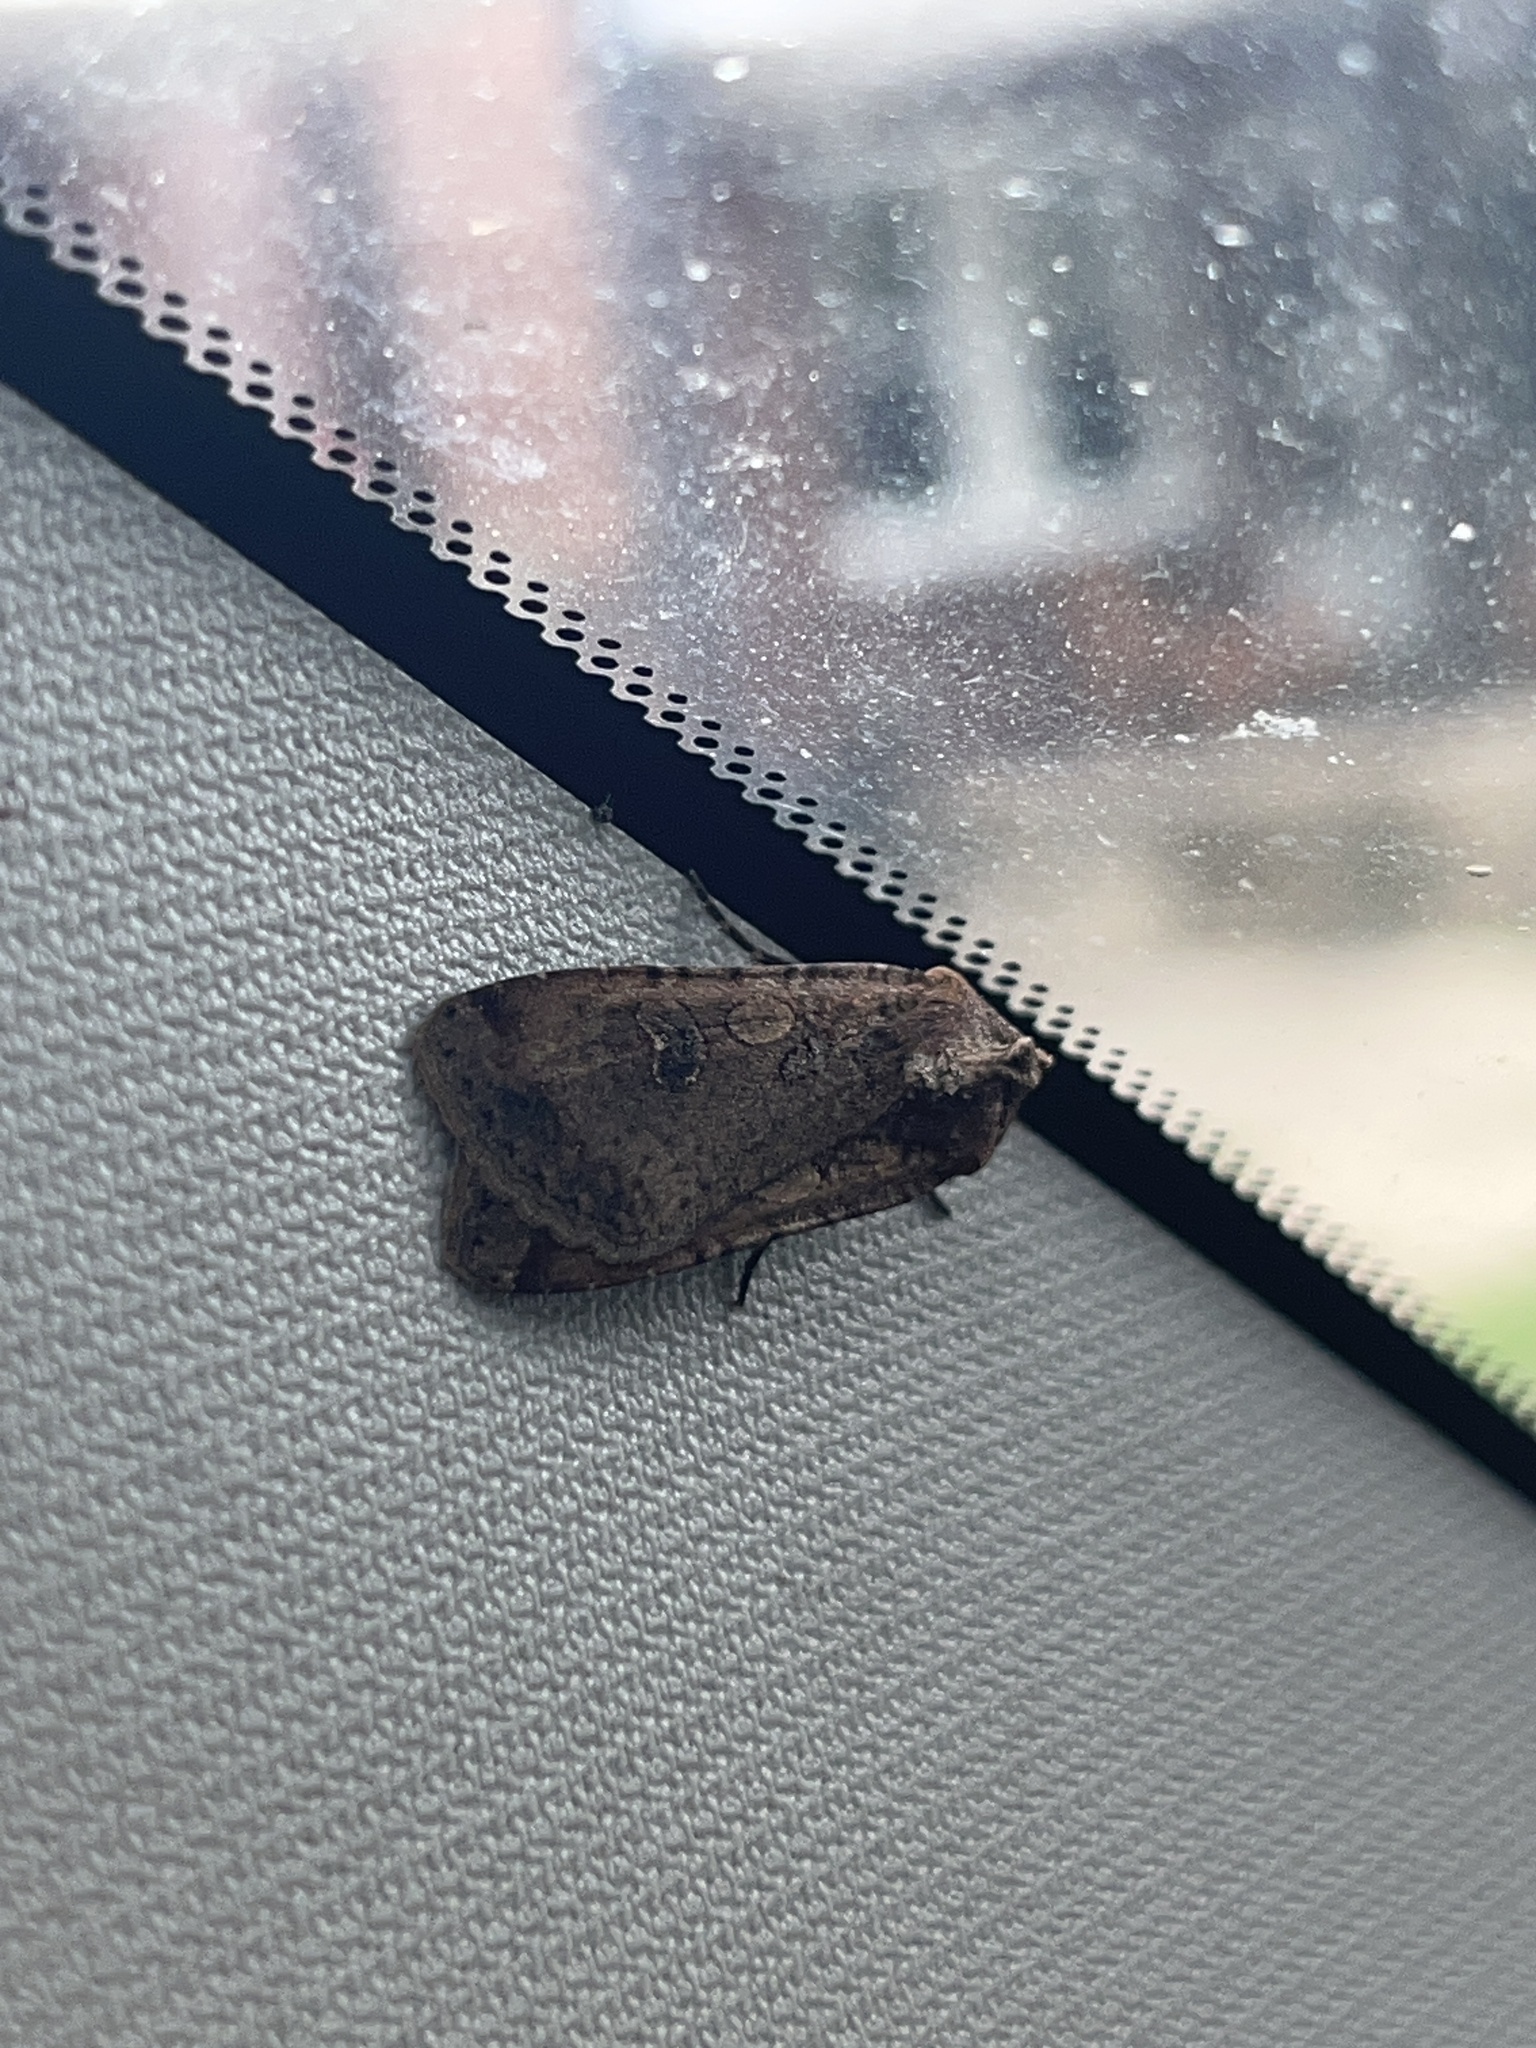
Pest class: cutworms